Cairo Station

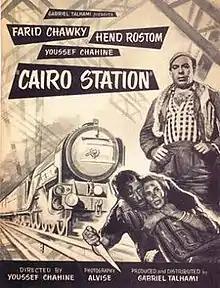
Film poster

Cairo Station, also called The Iron Gate ( "Bāb al-Ḥadīd"), is a 1958 Egyptian crime-drama film directed by Youssef Chahine, written by Mohamed Abu Youssef and Abdel Hay Adib, and starring Farid Shawqi and Hind Rostom. The plot follows a newspaper salesman's dangerous obsession with a pretty young refreshments seller amidst a serial killer's spree through Cairo.